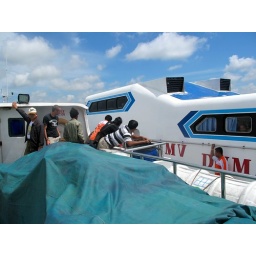
meeting of two ships in the middle of the river to exchange some stuff